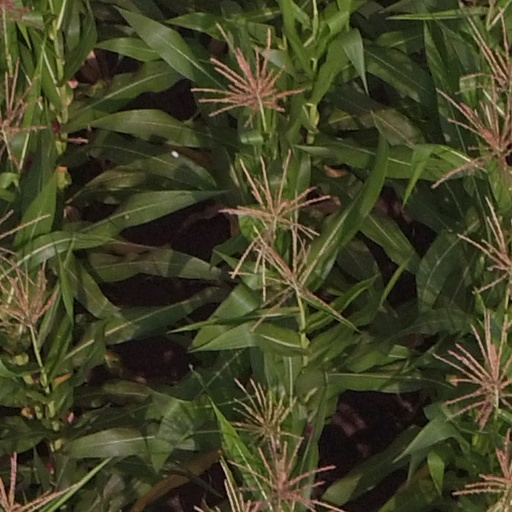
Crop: maize; corn